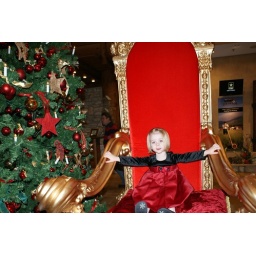
Posing in Santa's chair in her Christmas dress